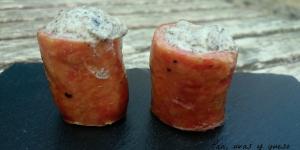
longaniza rellena